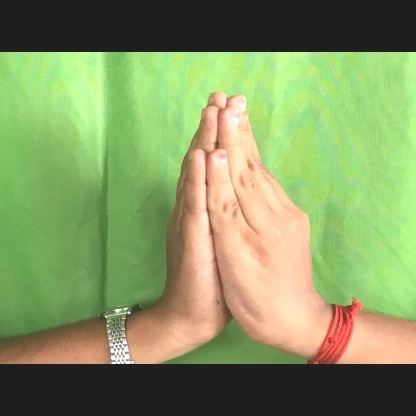
Mudra: Anjali